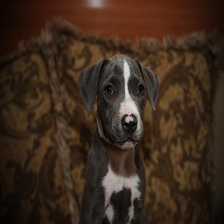
Species: dog
Breed: american pit bull terrier